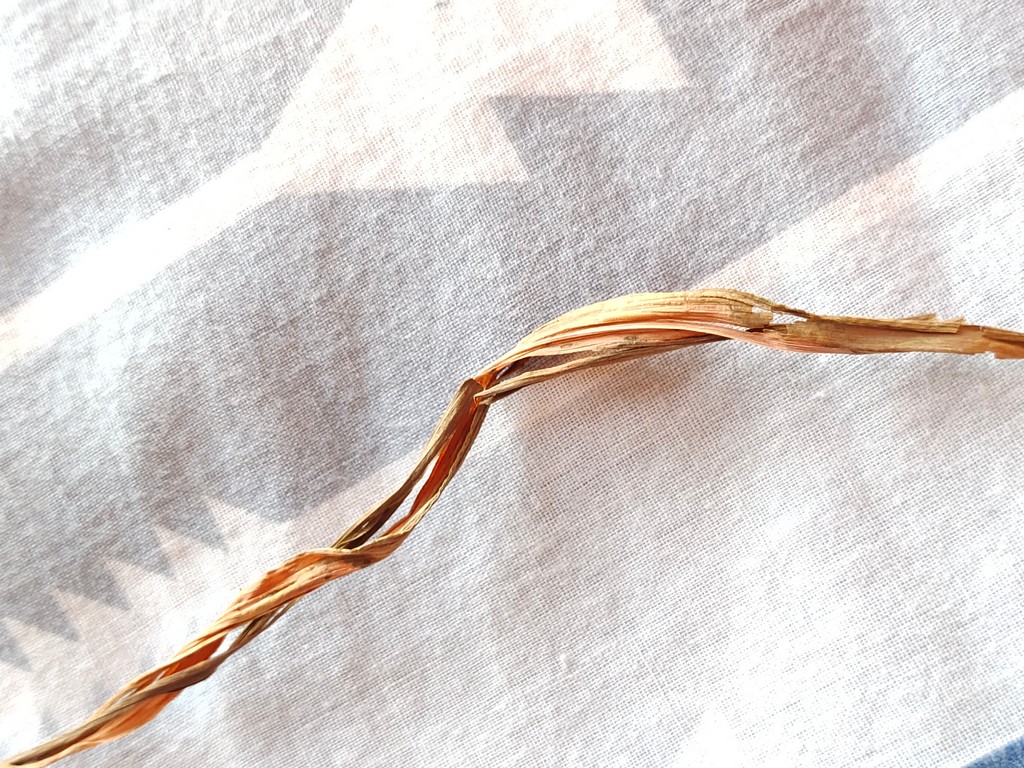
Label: Dried